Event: Typhoon Ruby
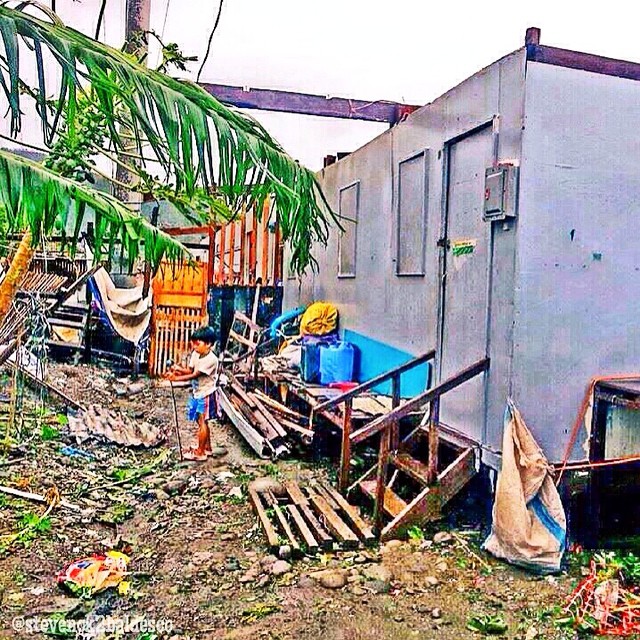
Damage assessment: damage